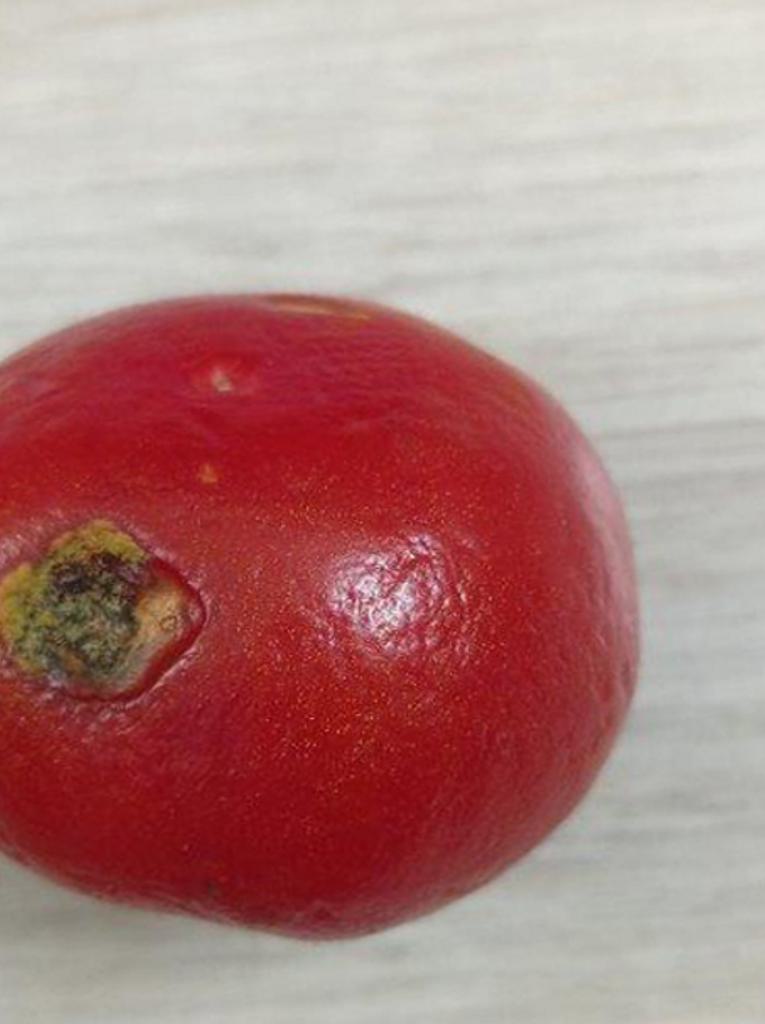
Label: Rotten